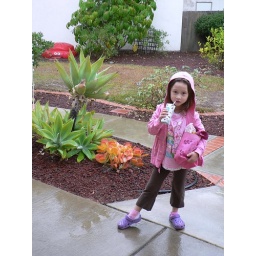
It's a big deal around here, haven't seen water fall from the sky since about May...